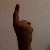
The image shows a hand gesture representing the number 1 in Indian Sign Language.